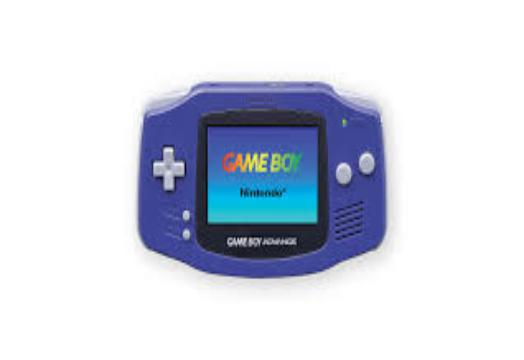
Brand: game boy
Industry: Electronic